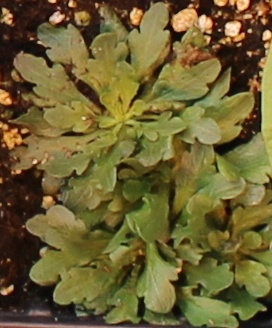
Label: Horseweed